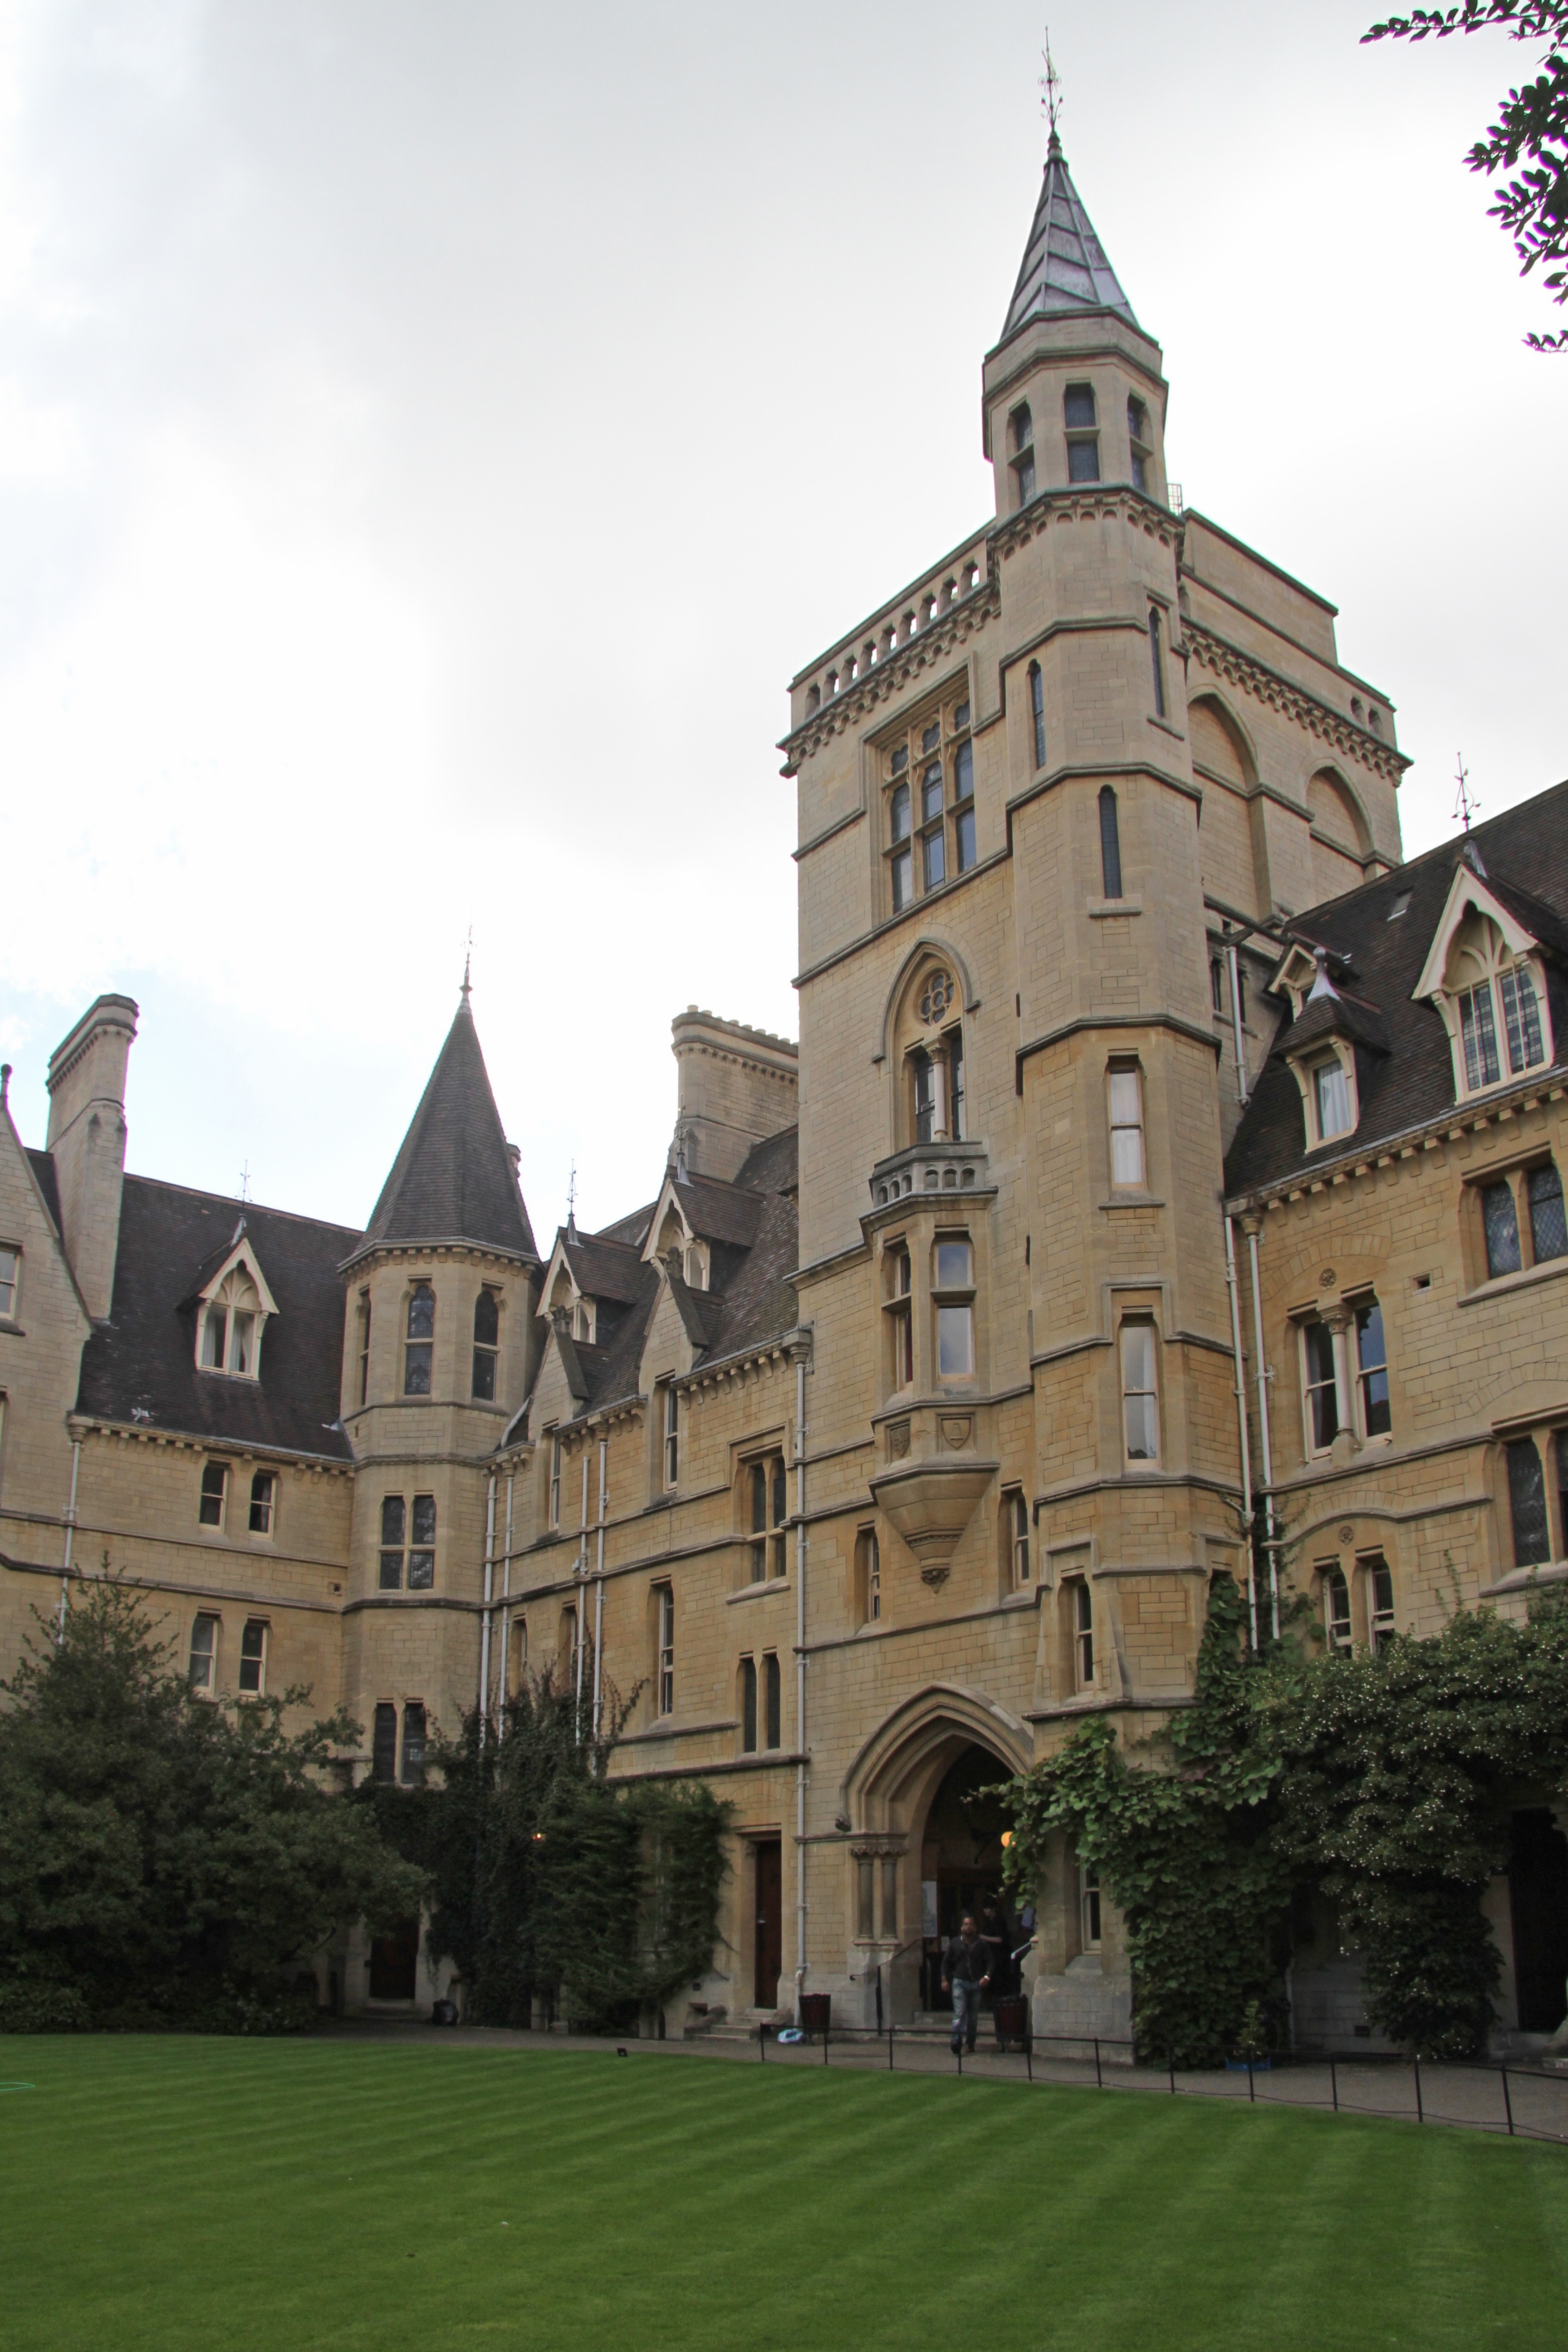
architecture, building, chateau, palace, castle, landmark, facade, cathedral, place of worship, england, monastery, university, abbey, estate, oxford, tours, stately home, balliol college